Jelena Dokic

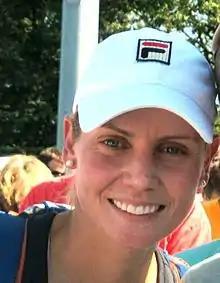
Dokic at the 2011 US Open

Jelena Dokic (born 12 April 1983) is an Australian tennis commentator, sports analyst, former professional player and public speaker. Her highest ranking as a tennis player was world No. 4, in August 2002. She won WTA Tour events on all surfaces during her career.